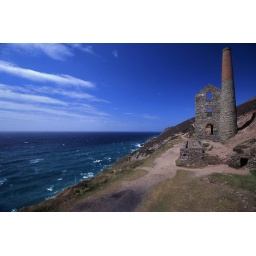
Abandoned tin-mine engine house near St. Agnes on the coast of Cornwall.